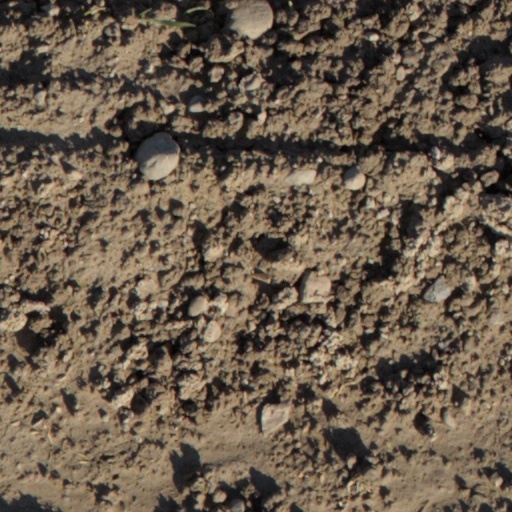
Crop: wheat